Republic of Serbian Krajina

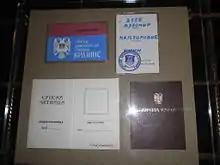
Republic of Serbian Krajina documents

Following the rejection by both sides of the Z-4 plan for reintegration, the RSK's end came in 1995, when Croatian forces gained control of SAO Western Slavonia in Operation Flash (May) followed by the biggest part of occupied Croatia in Operation Storm (August). The Krajina Serb Supreme Defence Council met under president Milan Martić to discuss the situation. A decision was reached at 16:45 to "start evacuating the population unfit for military service from the municipalities of Knin, Benkovac, Obrovac, Drniš and Gračac." The RSK was disbanded and most of its Serb population (from 150,000 to 200,000 people) fled. Only 5,000 to 6,000 people remained, mostly the elderly. Croatian historian Ivo Goldstein wrote, "The reasons for the Serb exodus are complex. Some had to leave because the Serb army had forced them to, while others feared the revenge of the Croatian army or of their former Croat neighbors, whom they had driven away and whose homes they had mostly looted (and it was later shown that this fear was far from groundless)".